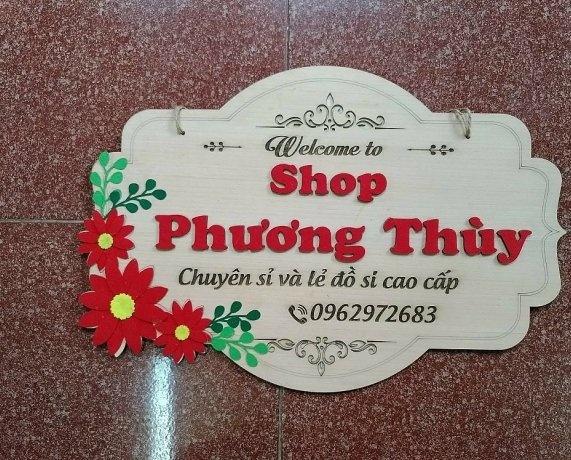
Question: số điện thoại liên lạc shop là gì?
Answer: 0962972683